Gozo Aqueduct

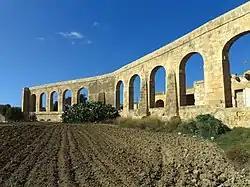
A surviving section of the Gozo Aqueduct in Victoria

The Gozo Aqueduct is an aqueduct on the island of Gozo, Malta. It was built by the British between 1839 and 1843 to transport water from Għar Ilma in the limits of Kerċem to Victoria. A reservoir was built within the ditch of the Cittadella to store water which most probably stored water coming from the Cittadella itself. An obelisk was built near the reservoirs to commemorate the opening of the aqueduct.